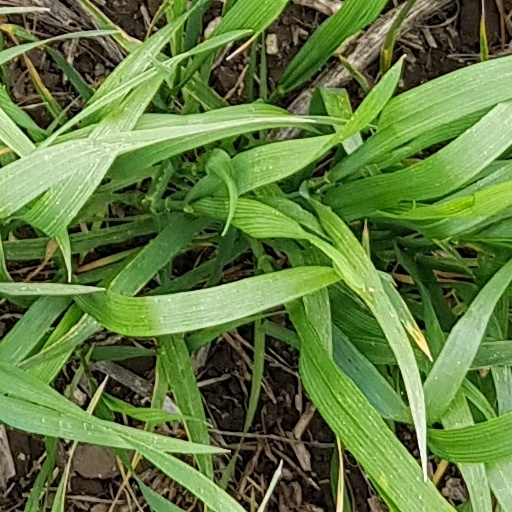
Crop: wheat